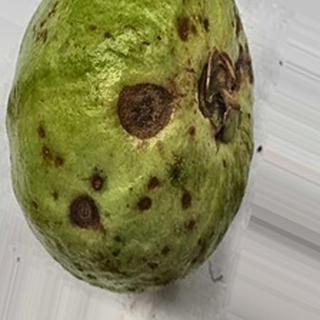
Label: guava_anthracnose